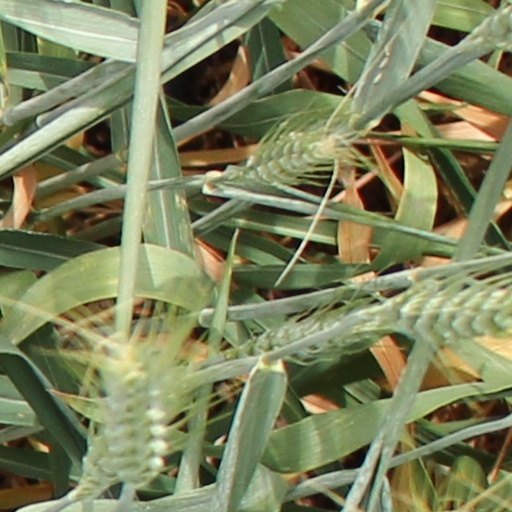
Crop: wheat